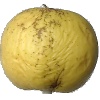
Label: golden_apple